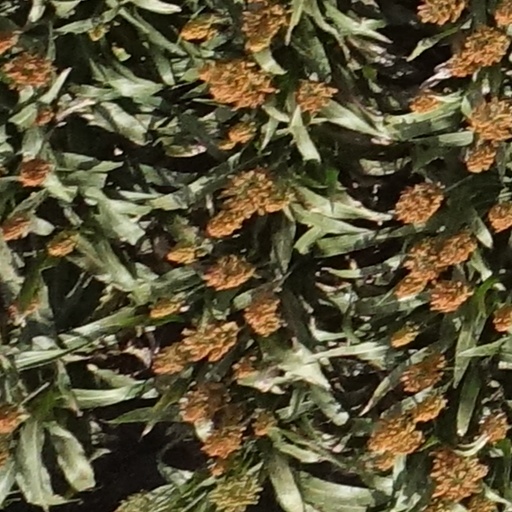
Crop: sorghum